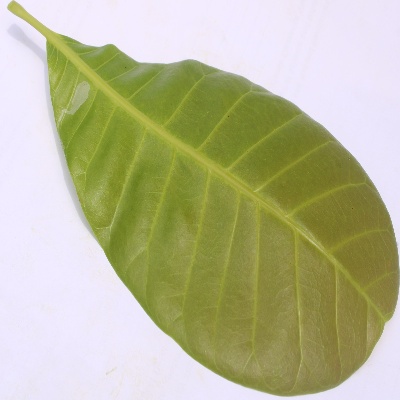
Crop: Cashew
Condition: healthy